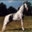
Label: horse